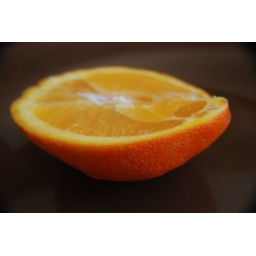
I love the bright color of the rind against the brown of the plate